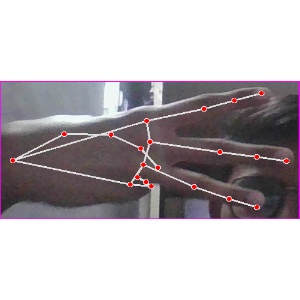
अक्षर: भ